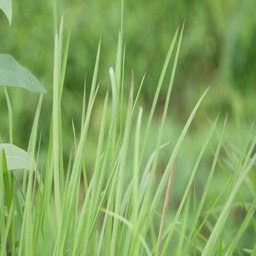
the grass in the wind during the rainy season